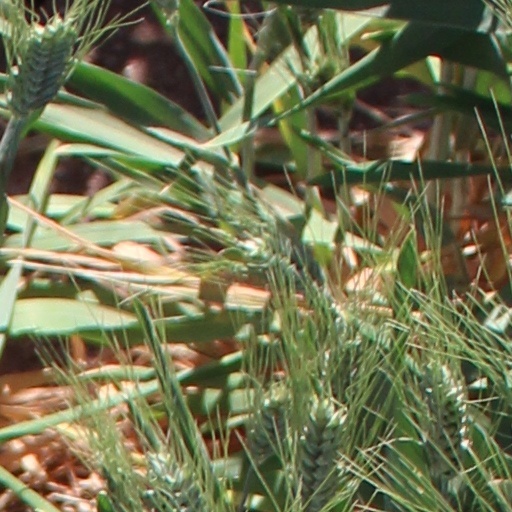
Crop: wheat